Mis-Teeq

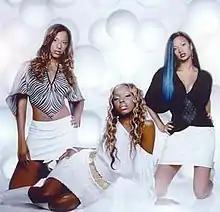
From left to right: Su-Elise Nash, Sabrina Washington, and Alesha Dixon

Mis-Teeq were a British girl group, consisting of Sabrina Washington, Su-Elise Nash and Alesha Dixon. They were active from 1999 to 2005.